Heron

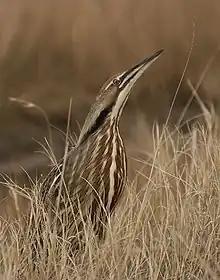
A brown heron with brown, back, and beige coloured streaks stands in similarly coloured dead grasses, its head pointed upwards

In addition to sitting and waiting, herons may feed more actively. They may walk slowly, around or less than 60 paces a minute, snatching prey when it is observed. Other active feeding behaviours include foot stirring and probing, where the feet are used to flush out hidden prey. The wings may be used to frighten prey (or possibly attract it to shade) or to reduce glare; the most extreme example of this is exhibited by the black heron, which forms a full canopy with its wings over its body.